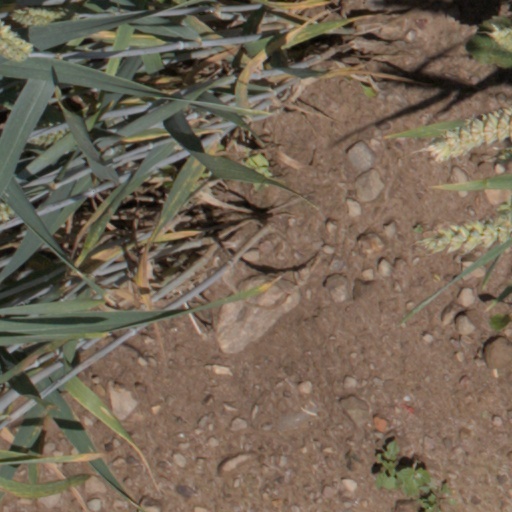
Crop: wheat